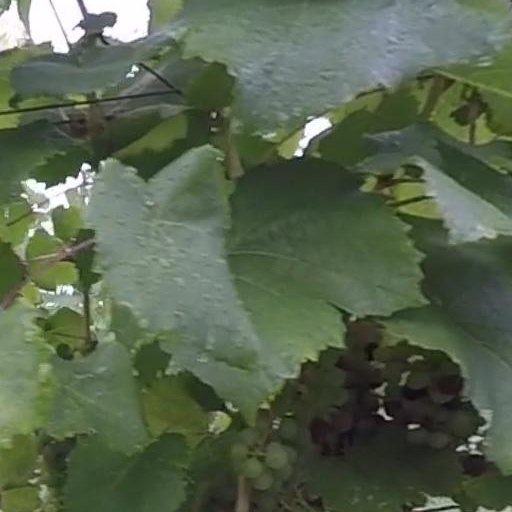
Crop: grape